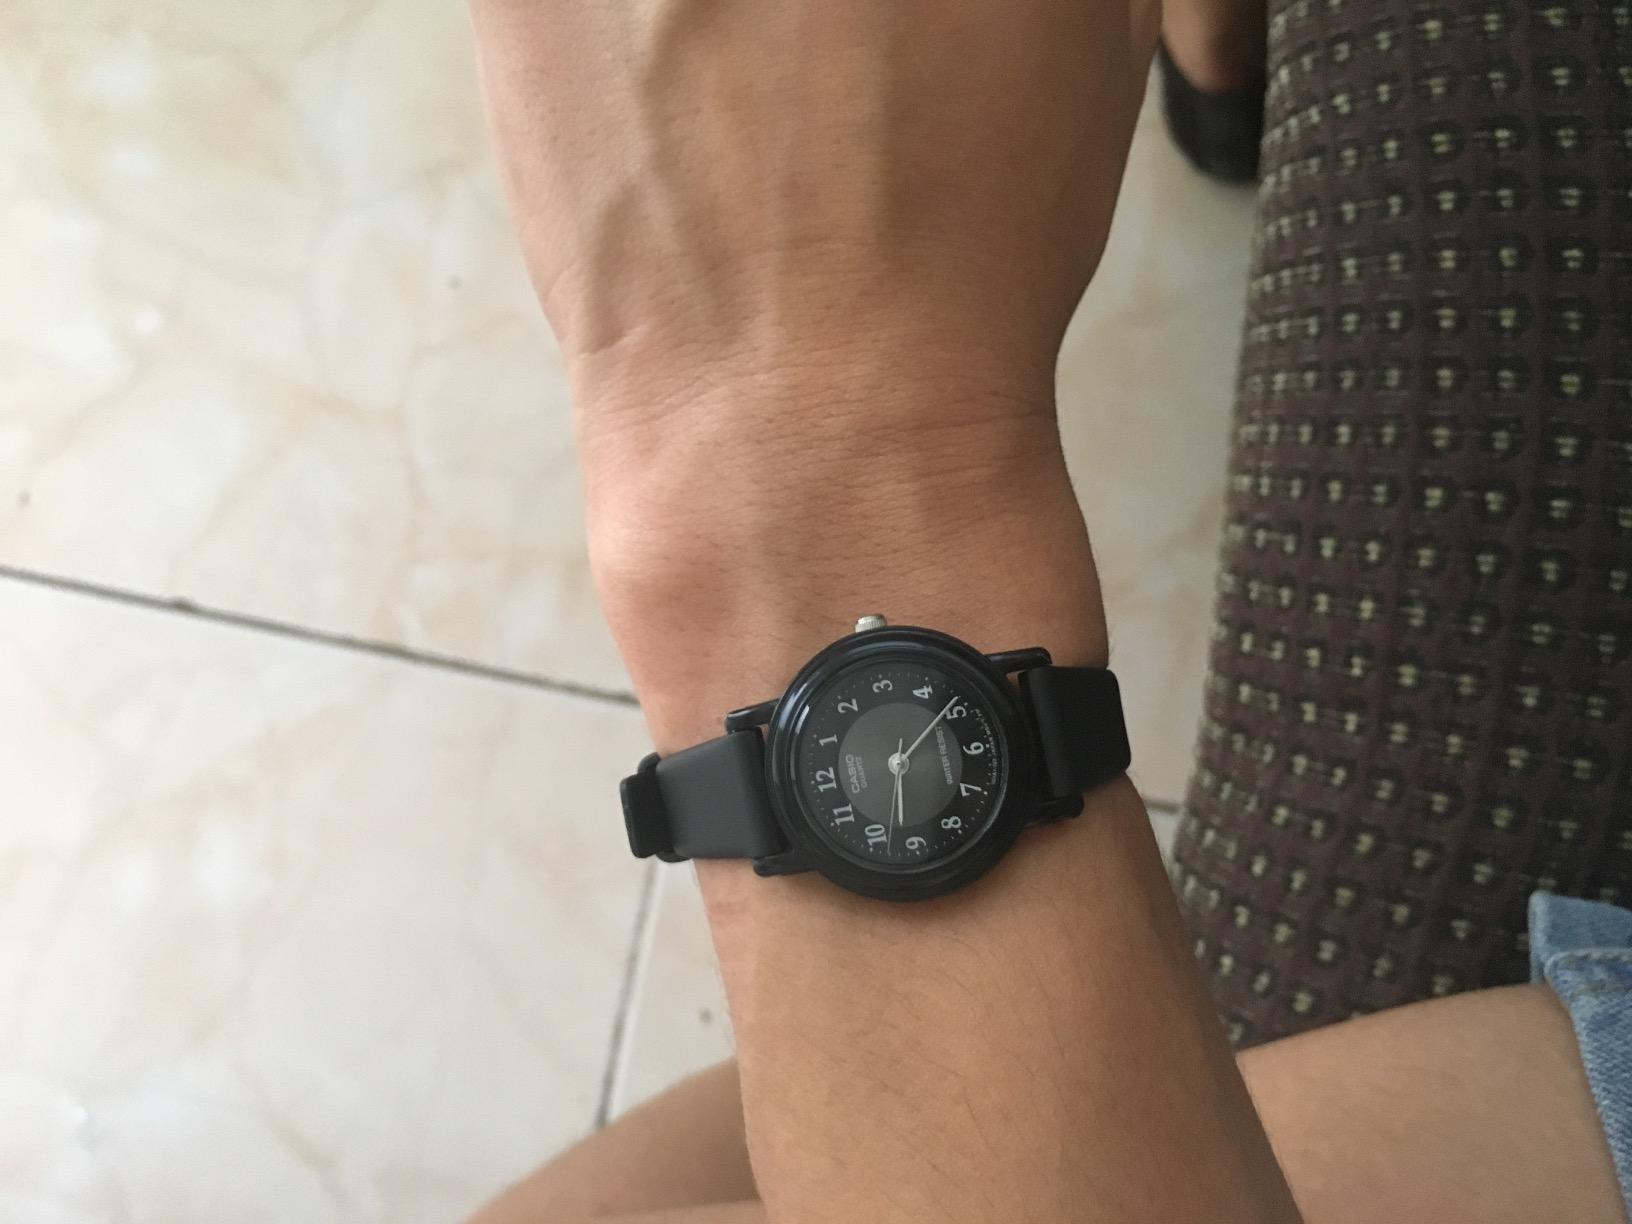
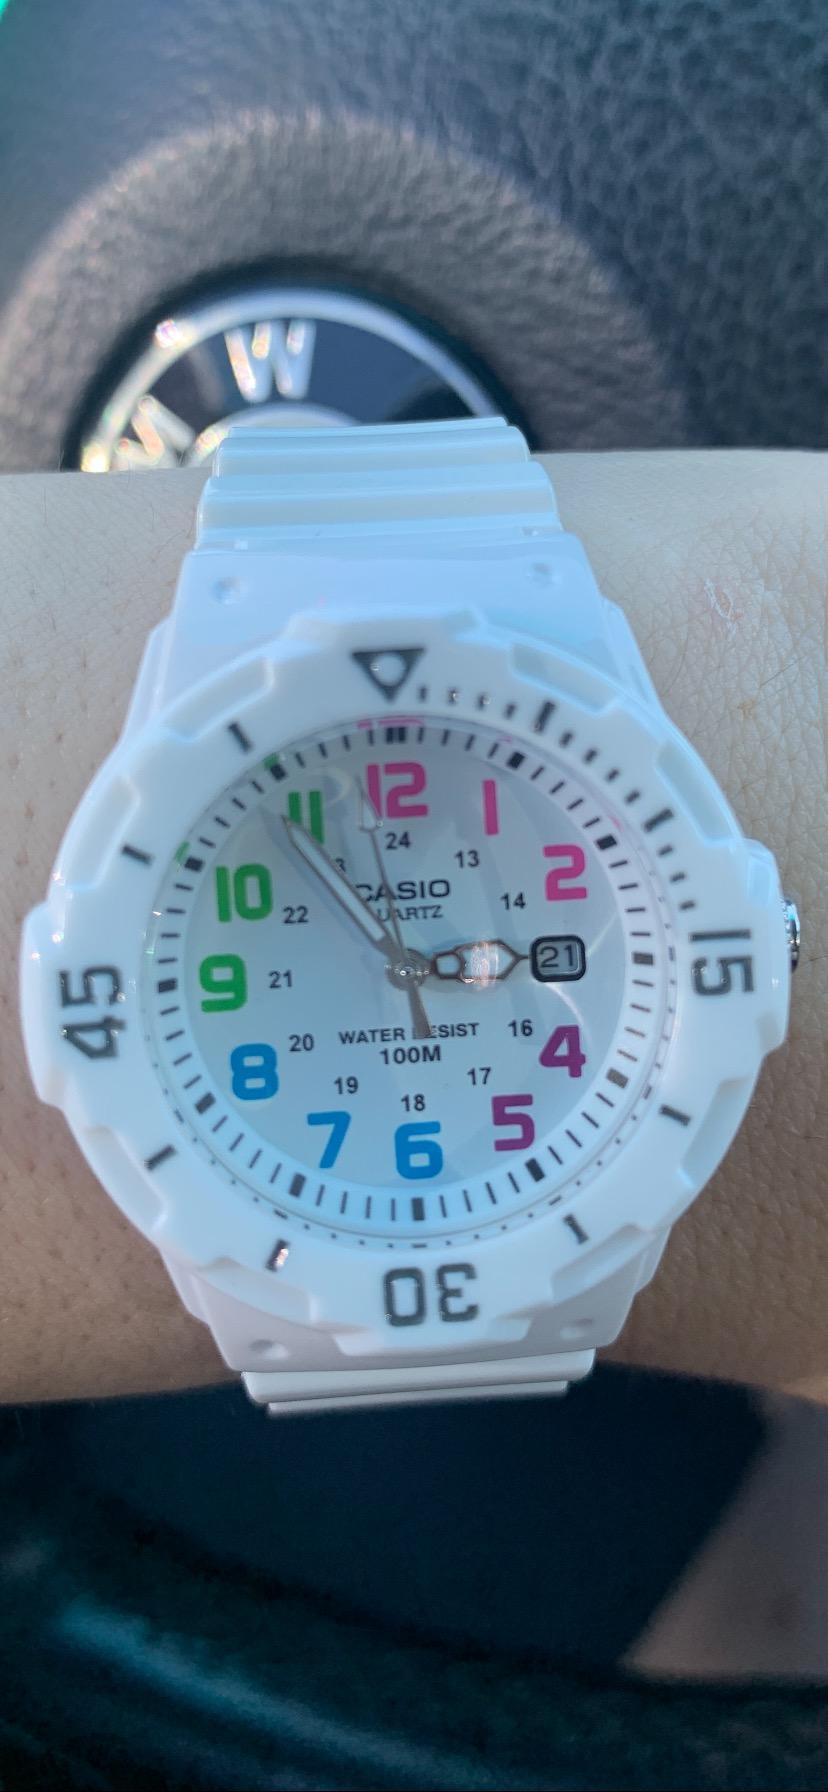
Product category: accessories_watch
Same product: no